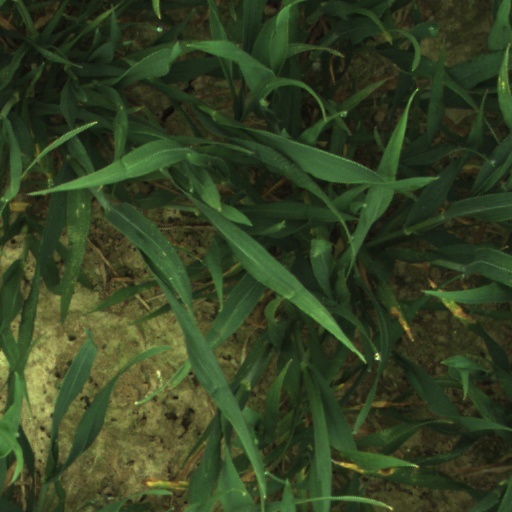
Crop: wheat